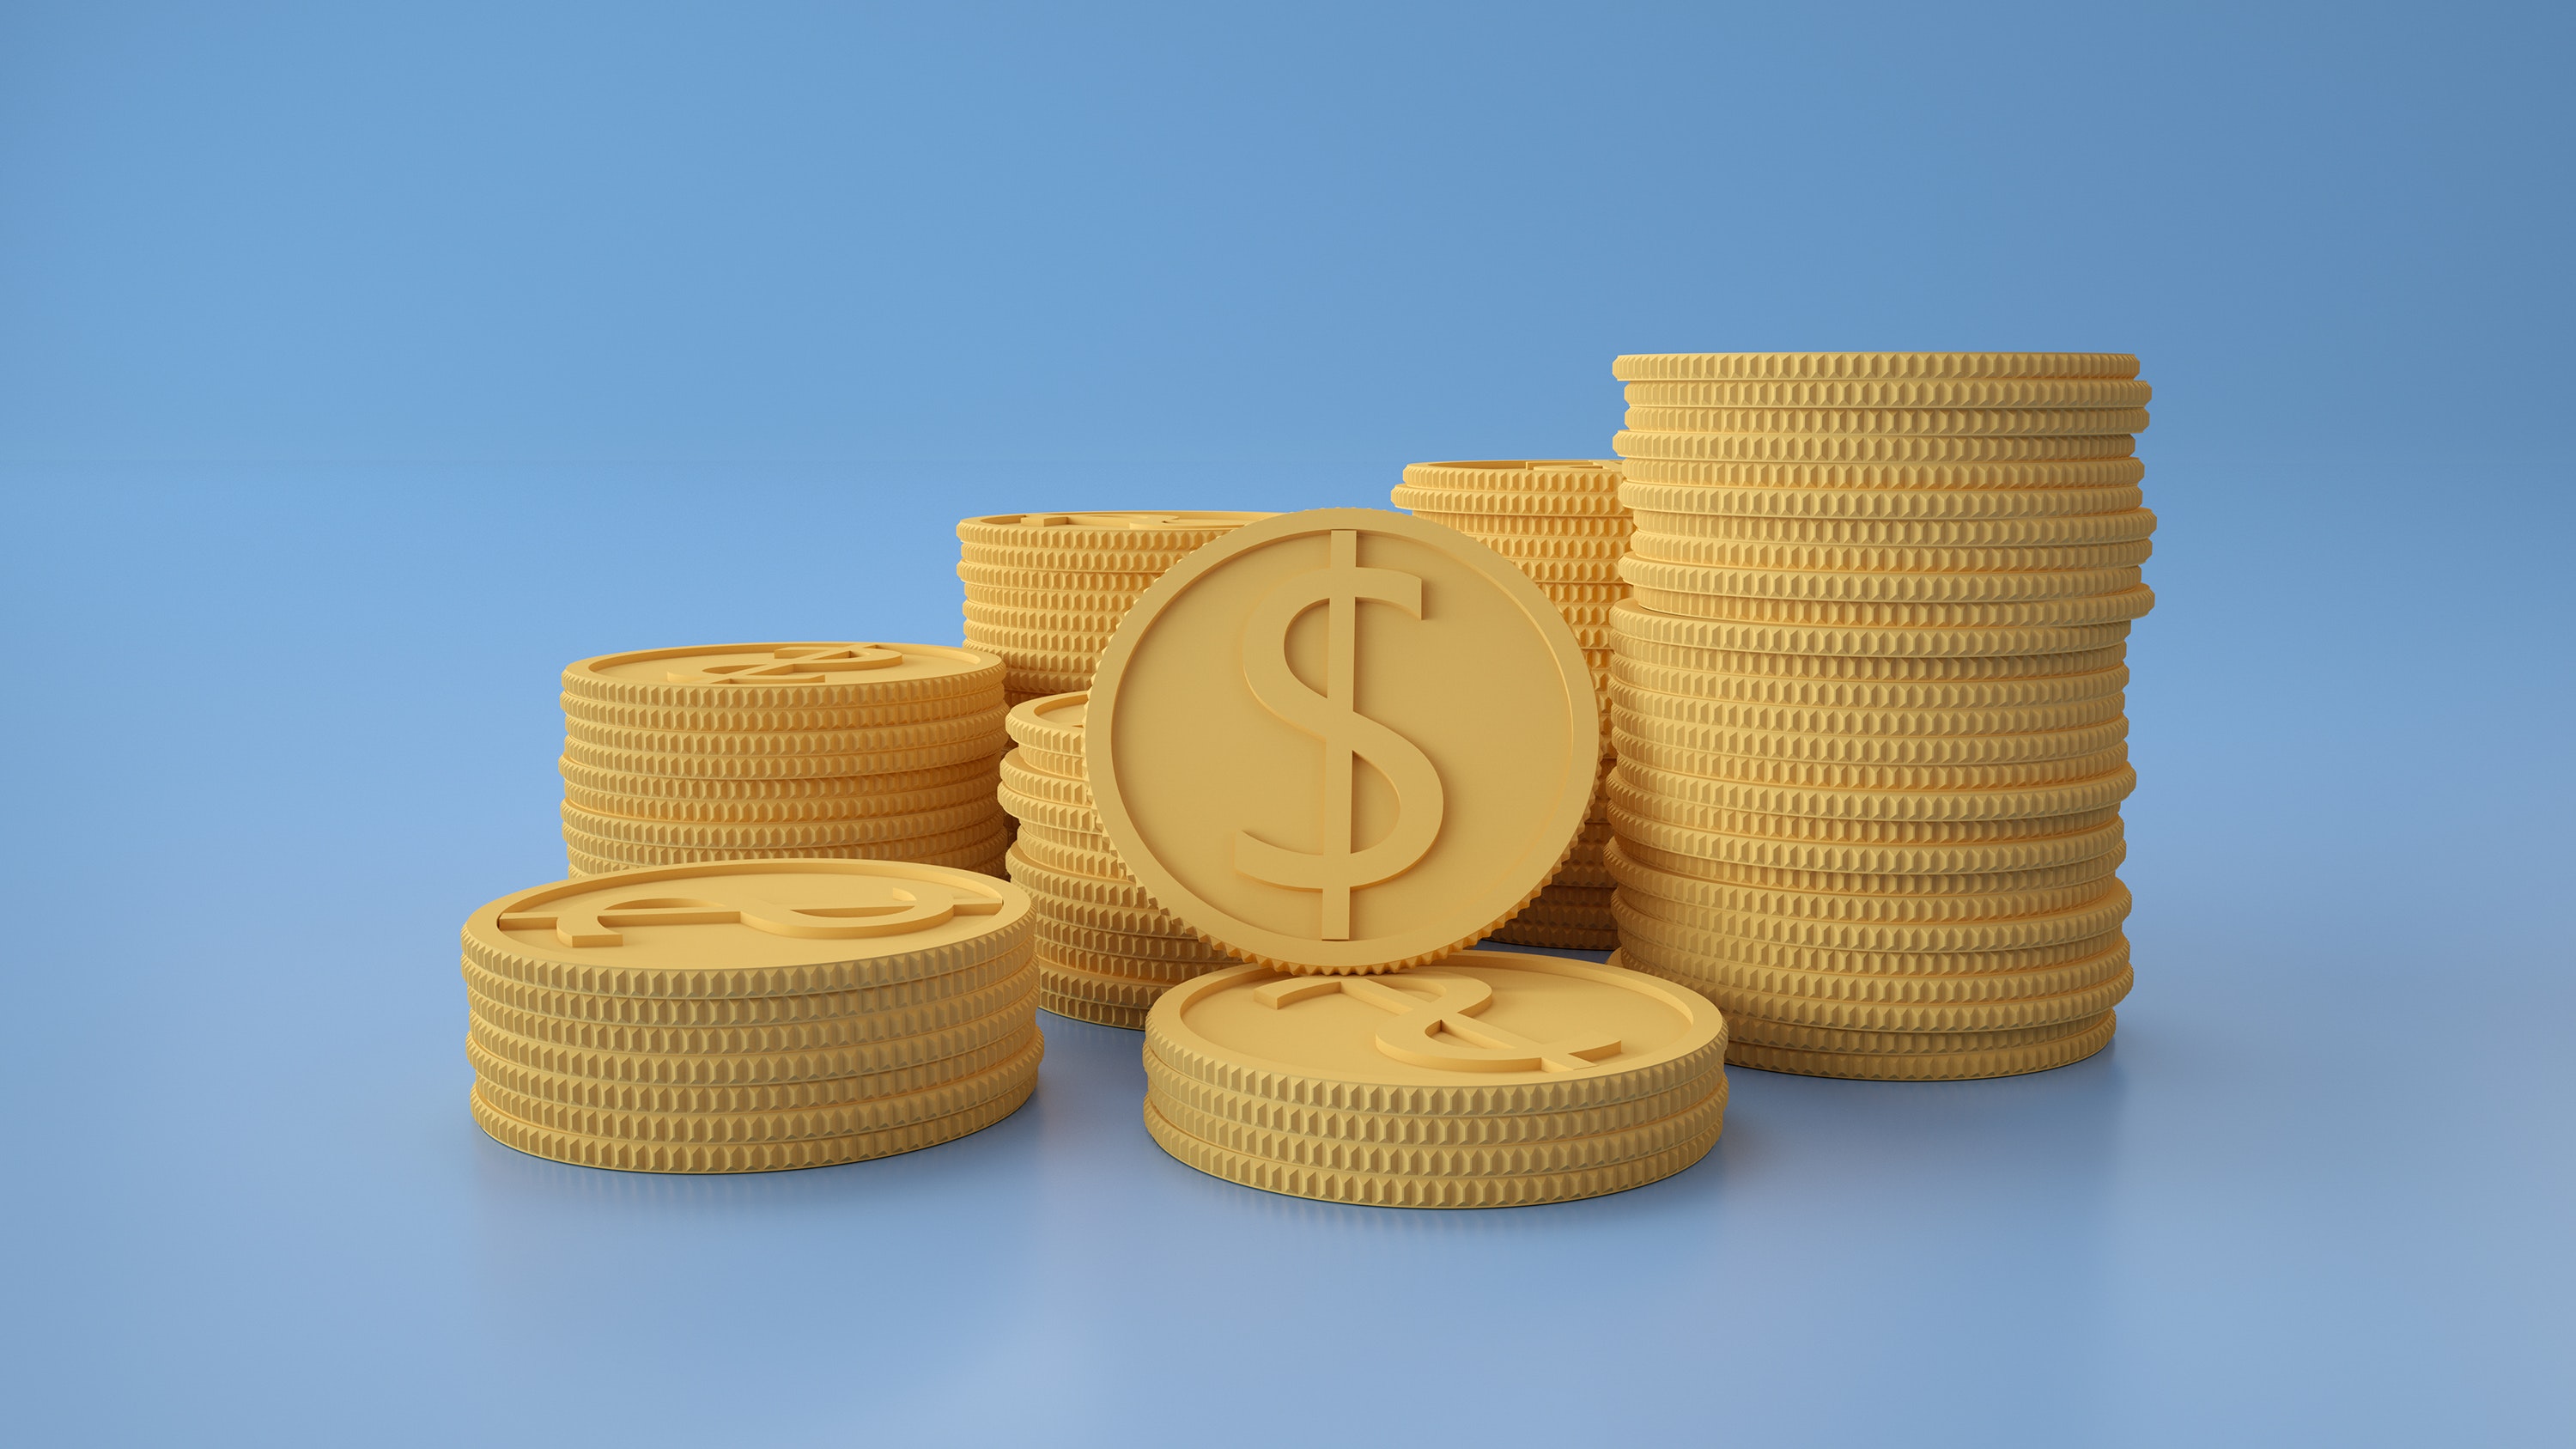
natural, tire, furniture, wood, automotive tire, rectangle, basket, circle, wheel, auto part, wicker, electric blue, plywood, synthetic rubber, table, rim, metal, hardwood, cylinder, home accessories, storage basket, font, paper product, chair